Beatrice Trussardi

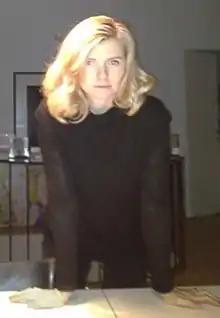
Beatrice Trussardi

Beatrice Trussardi (born November 22, 1971) is an Italian businesswoman and Founder and President of the Beatrice Trussardi Foundation. Since 1999 she has been President of the Fondazione Nicola Trussardi. Since 2009 she has been on the executive committee of Aspen Institute Italy and President of the Friends of Aspen.